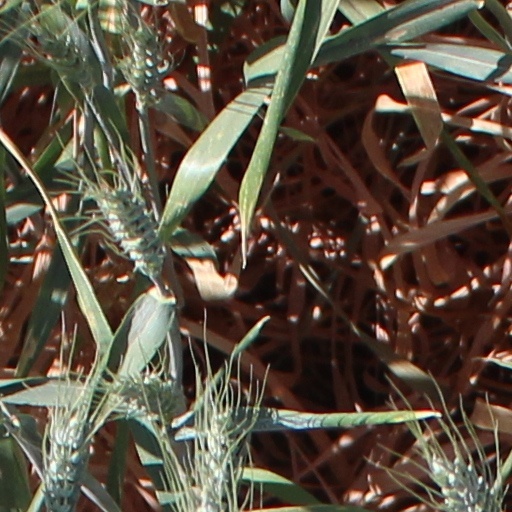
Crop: wheat